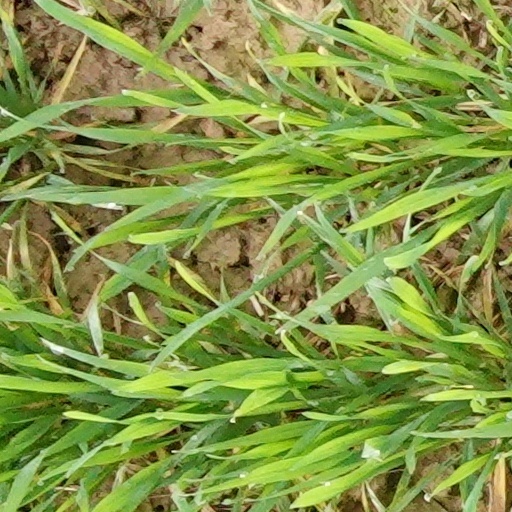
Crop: wheat